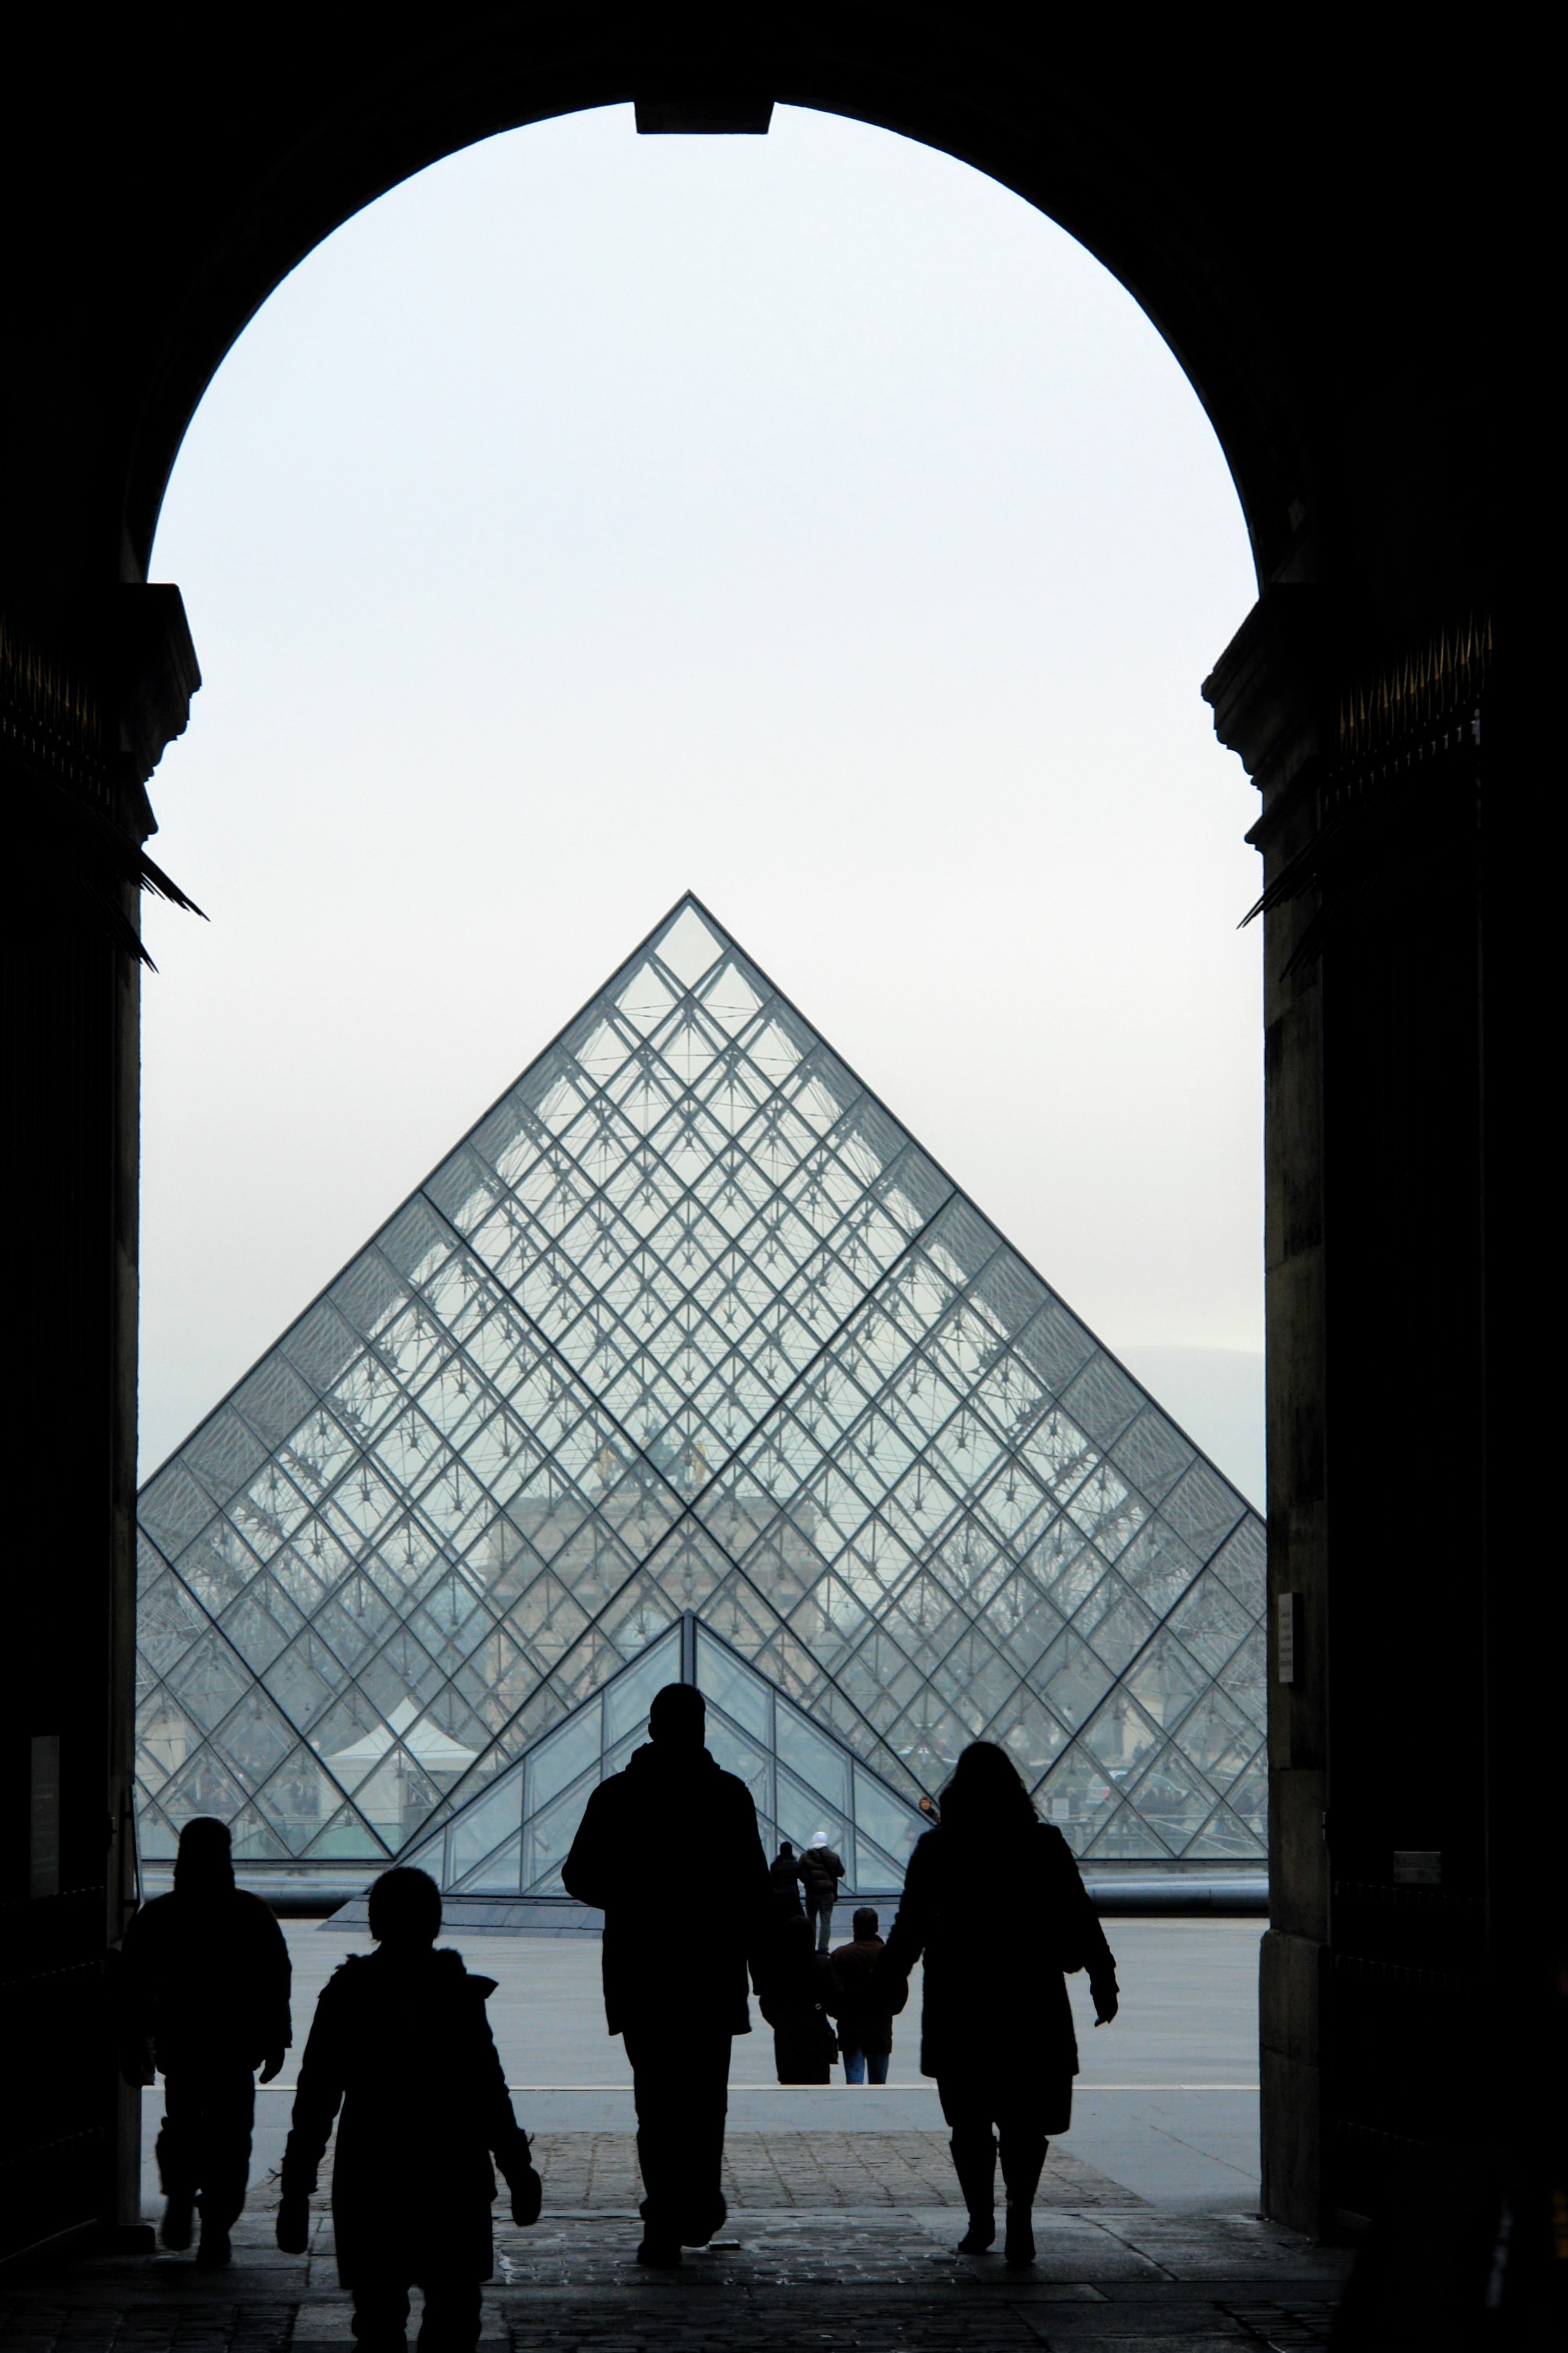
silhouette, black and white, architecture, structure, sky, photography, window, building, paris, daytime, france, arch, column, louvre, museum, pyramid, shadow, landmark, human, facade, darkness, monochrome, places of interest, infrastructure, symmetry, angle, history, tourist attraction, glass facade, glass pyramid, monochrome photography, stock photography